Answer in natural language. Considering the relative positions, is toilet (highlighted by a green box) above or below framed landscape painting with airship (highlighted by a red box)? Choose between the following options: above or below
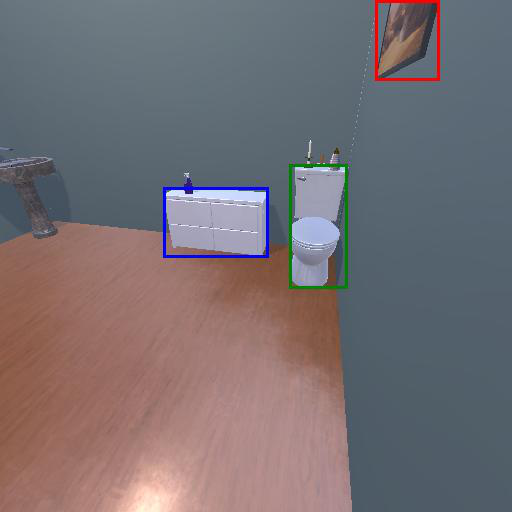
<answer>above</answer>